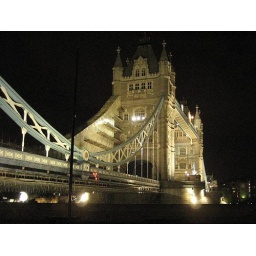
tower bridge by night